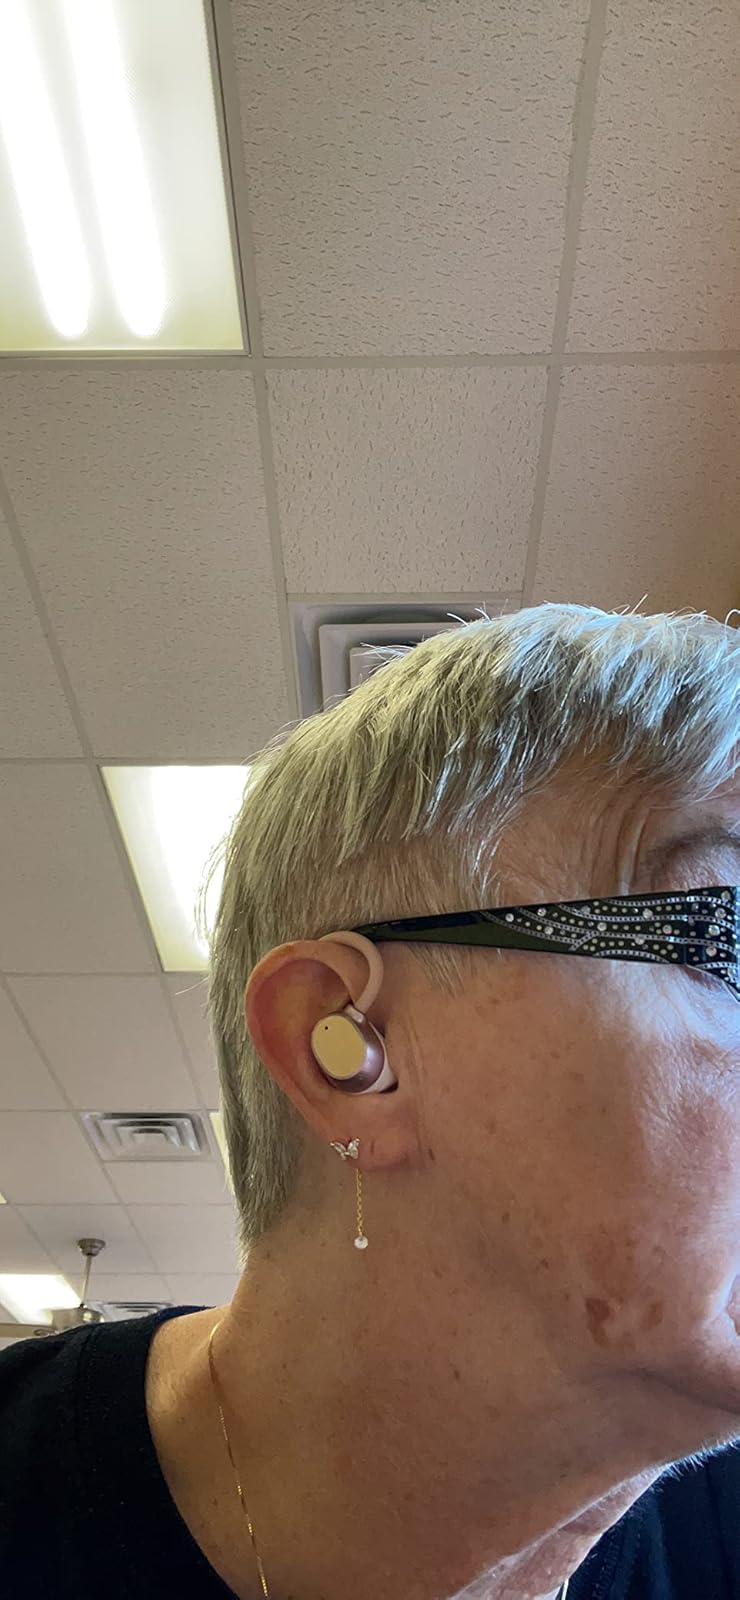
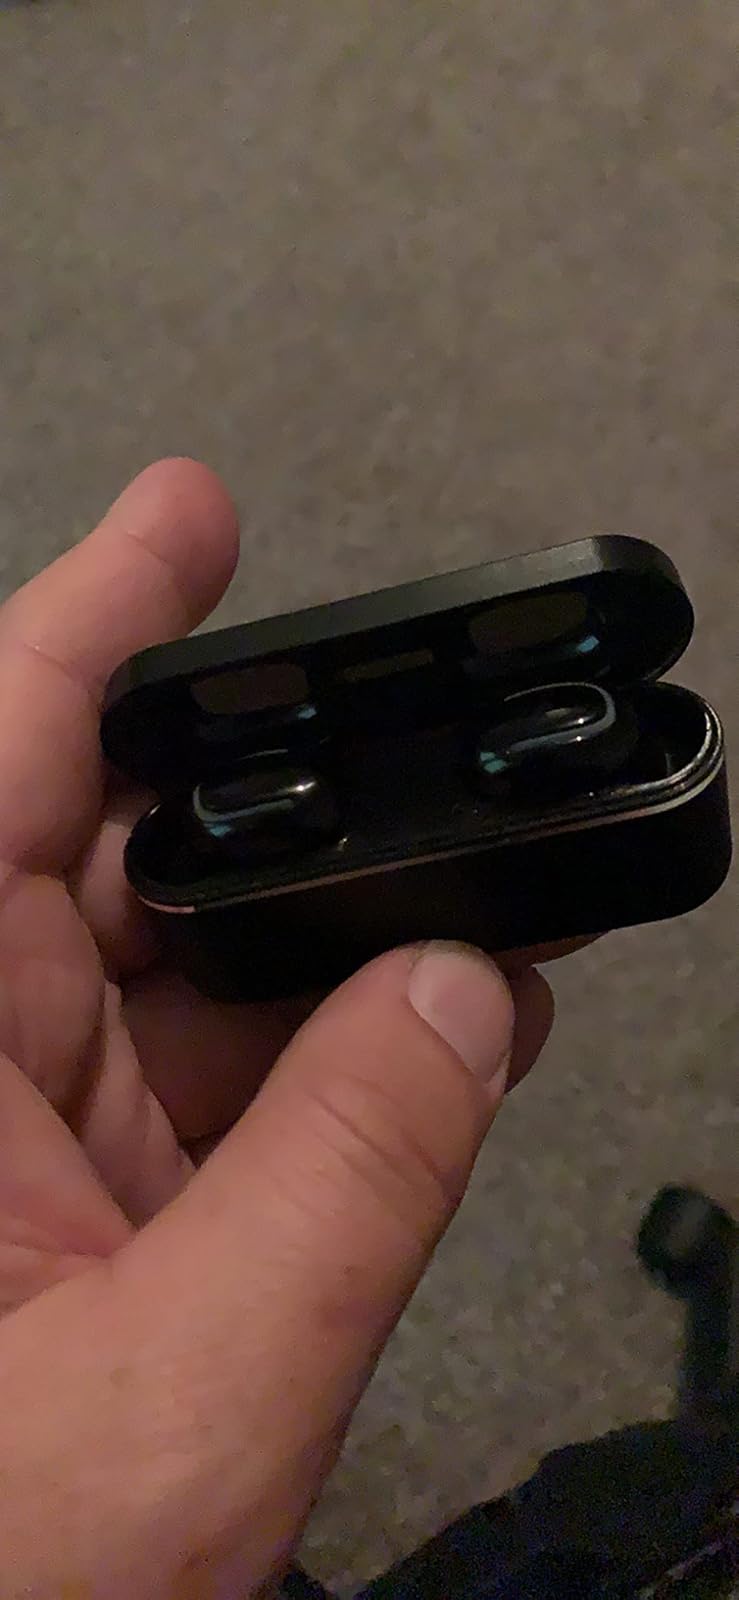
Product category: earbuds
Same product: no